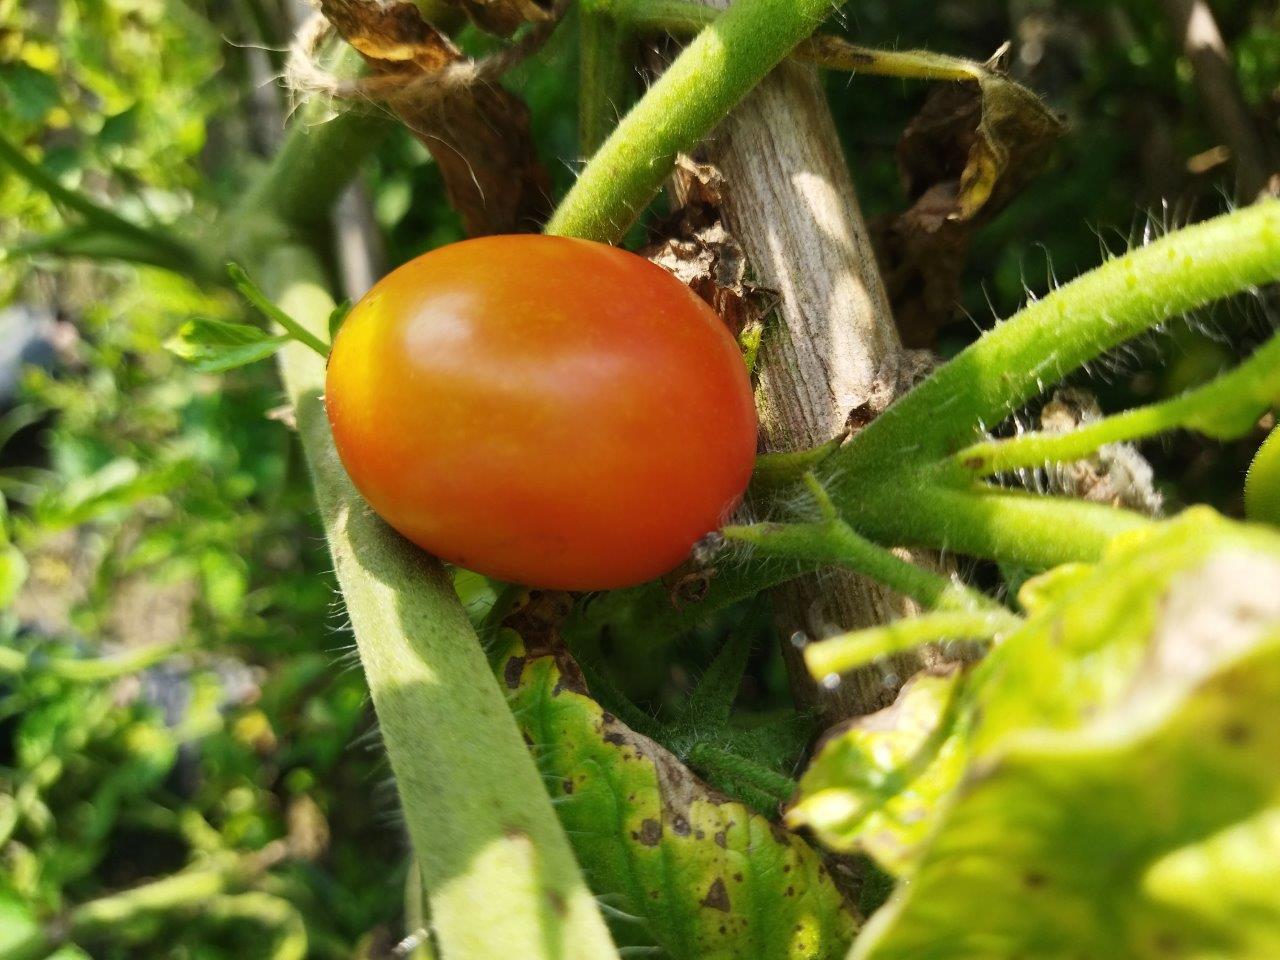
Maturity: Mature